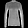
Label: Pullover